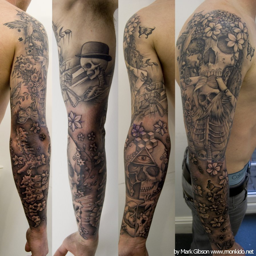
sleeve all finished up ! by person